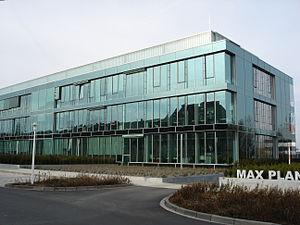
L'Institut Max-Planck de biomédecine moléculaire est un institut de recherche extra-universitaire dépendant de la Société Max-Planck situé à Münster.